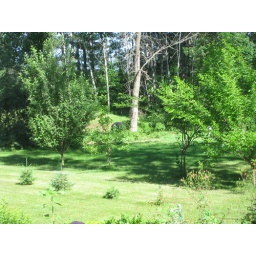
Look closely at the tree in the center. The black blob is the bear.